Zhang Xiu (warlord)

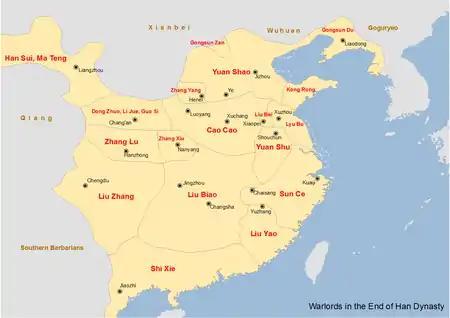
Map showing the major warlords of the Han dynasty in the 190s, including Zhang Xiu

Zhang Xiu was from Zuli County, Wuwei Commandery, which is in present-day Jingyuan County, Gansu. He was a distant nephew of Zhang Ji, who served under the tyrannical warlord Dong Zhuo.